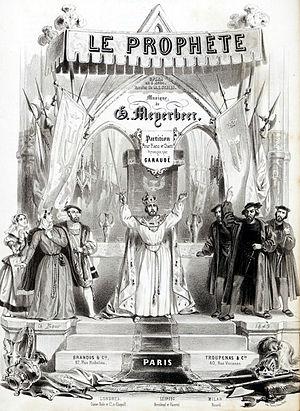
Gravure de Charles Bour (1814-1881) pour la publication de la partition piano et chant du Prophète de Meyerbeer (1849)
Le Prophète est un grand opéra en cinq actes de Giacomo Meyerbeer sur un livret d'Eugène Scribe et Émile Deschamps d'après l'Essai sur les mœurs et l'esprit des nations de Voltaire. L’intrigue est basée sur la vie de Jean de Leyde, chef protestant des anabaptistes et auto-proclamé « roi de Sion ». L’action se déroule au XVIᵉ siècle à Dordrecht en Hollande et à Münster en Allemagne.